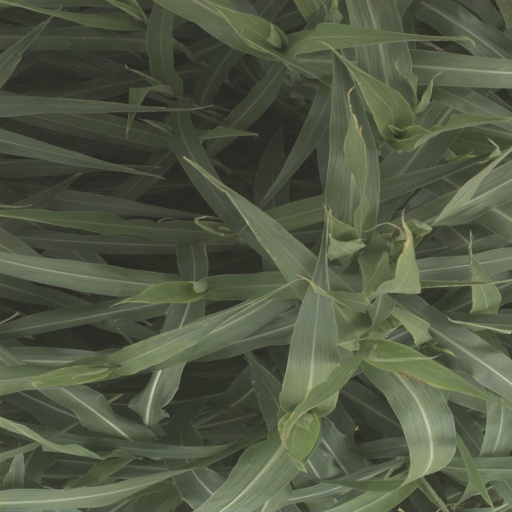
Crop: sorghum